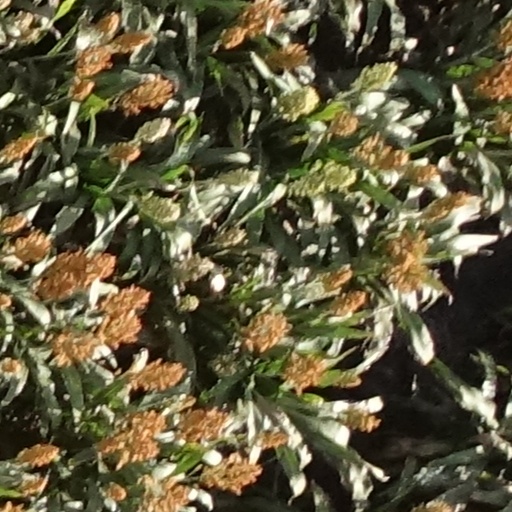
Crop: sorghum